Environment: real
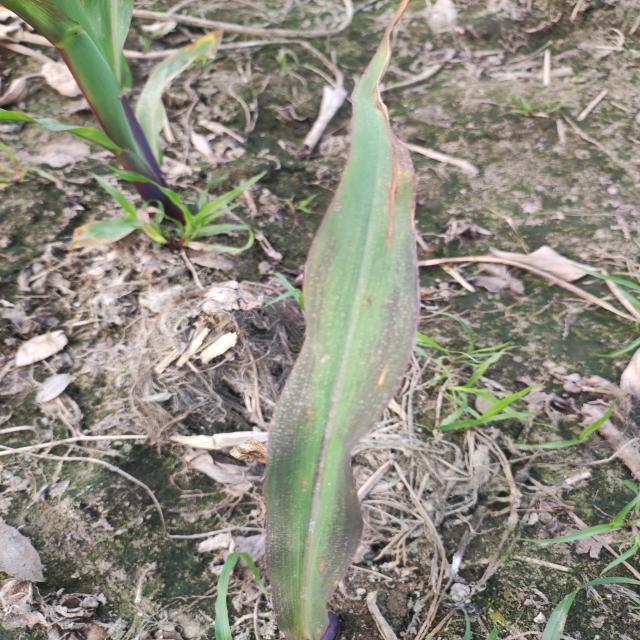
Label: phosphorus_deficiency